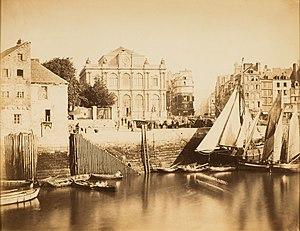
Le musée-bibliothèque du Havre, en 1856, par le photographe Gustave Le Gray
La Bibliothèque municipale du Havre est une Bibliothèque municipale classée constituée d’un réseau de 8 établissements, 8 relais lecture et 1 bibliobus répartis sur le territoire de la ville du Havre.